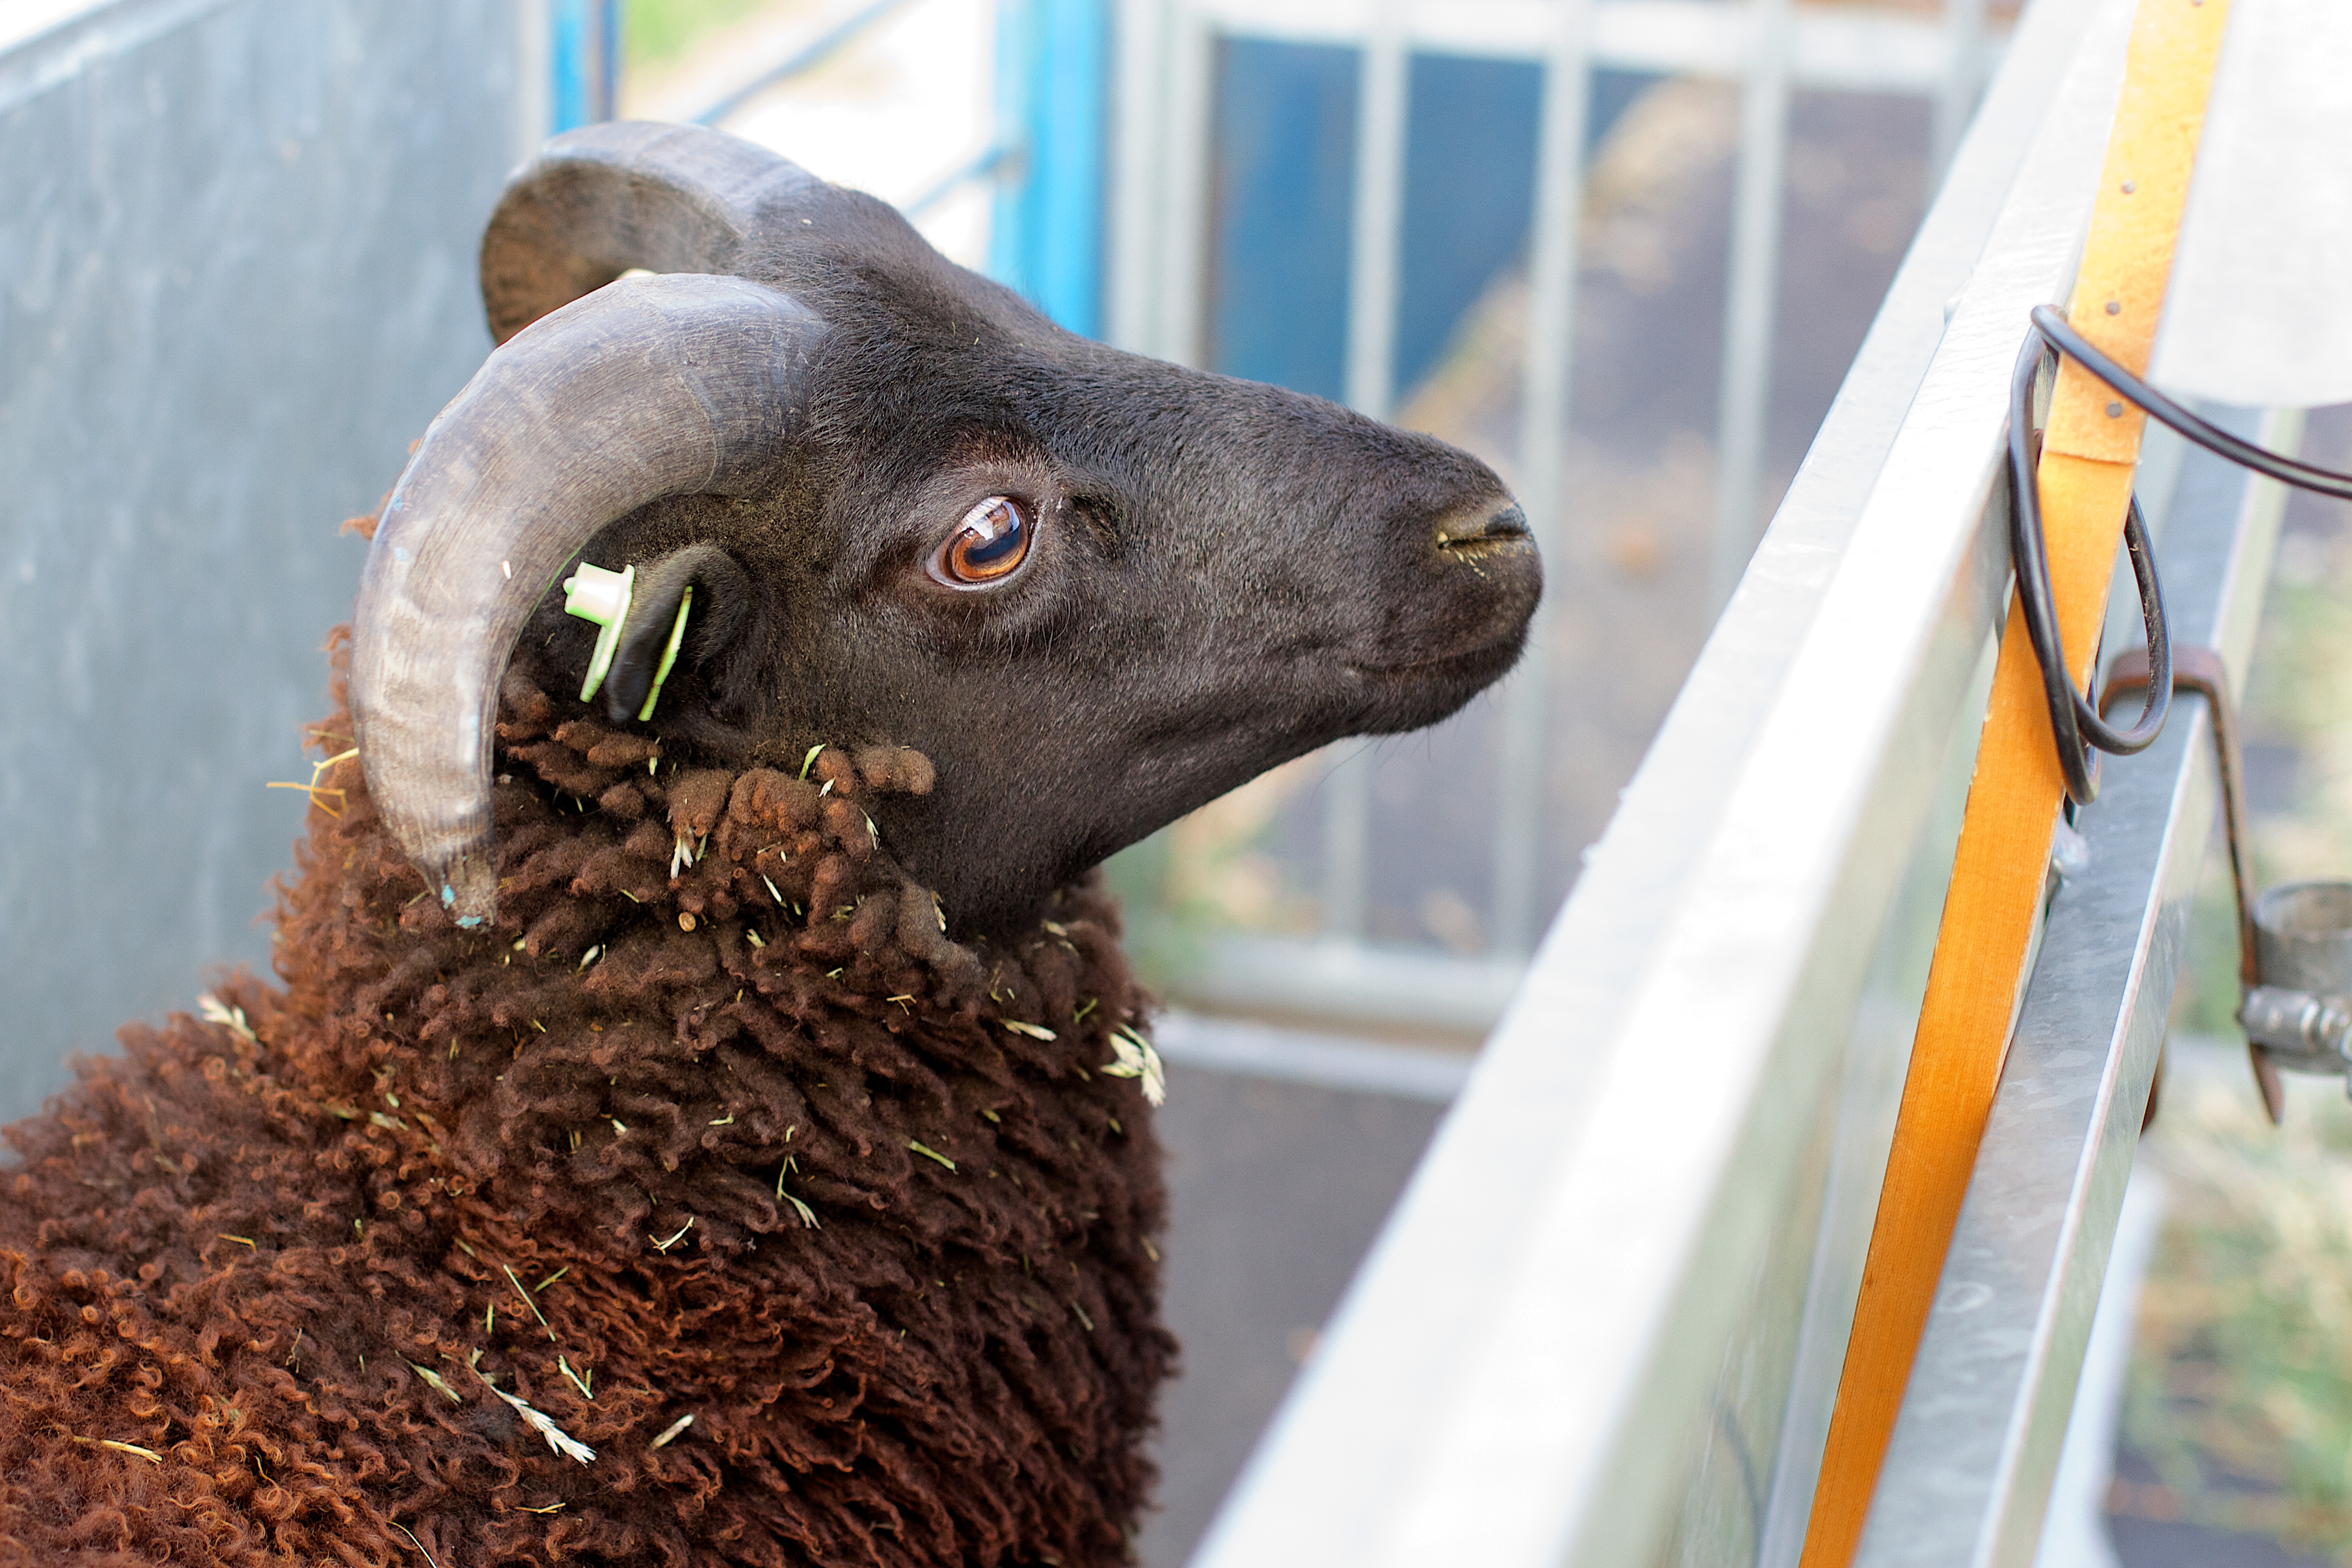
wildlife, sheep, mammal, fauna, desertweyr, cattle like mammal